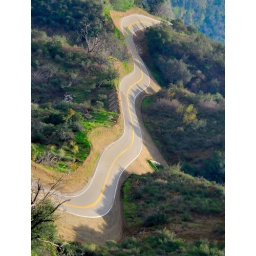
Winding mountain road in Angeles National Forest, CA.